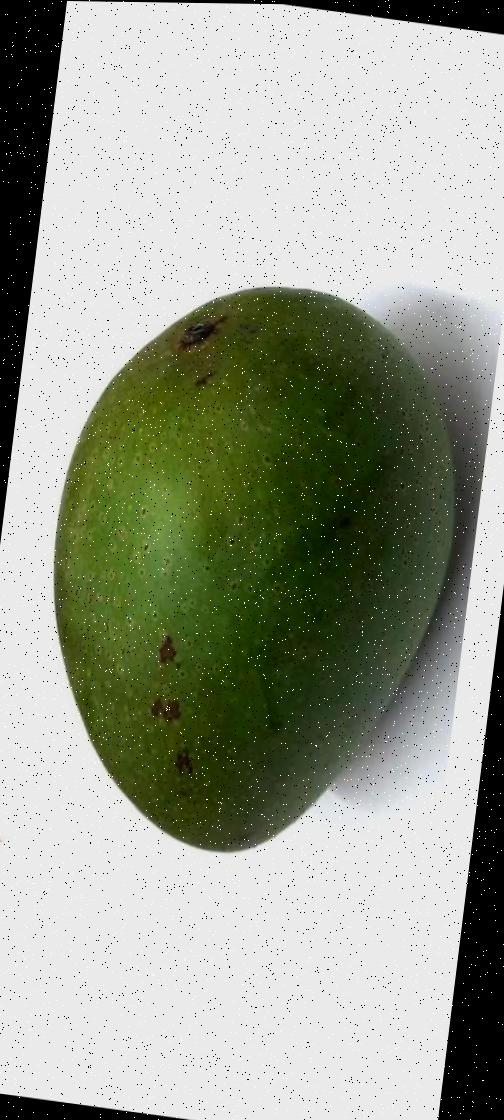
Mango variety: Ashshina Zhinuk